Thomas Molony

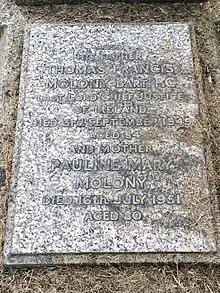
Sir Thomas Molony's grave

His family consisted of his wife Pauline, only daughter of Mr. Bernard Rispin, of Dublin, and three sons and three daughters. His eldest son, Hugh Francis Molony, born in 1900, was a graduate in engineering of Trinity College Dublin and succeeded his father to the baronetcy. His second son, Sir Joseph Molony, was a noted barrister.